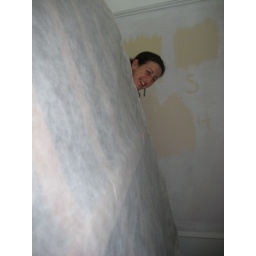
in the midst of the agonizing process of moving a box spring up to mindy's 3rd floor room.